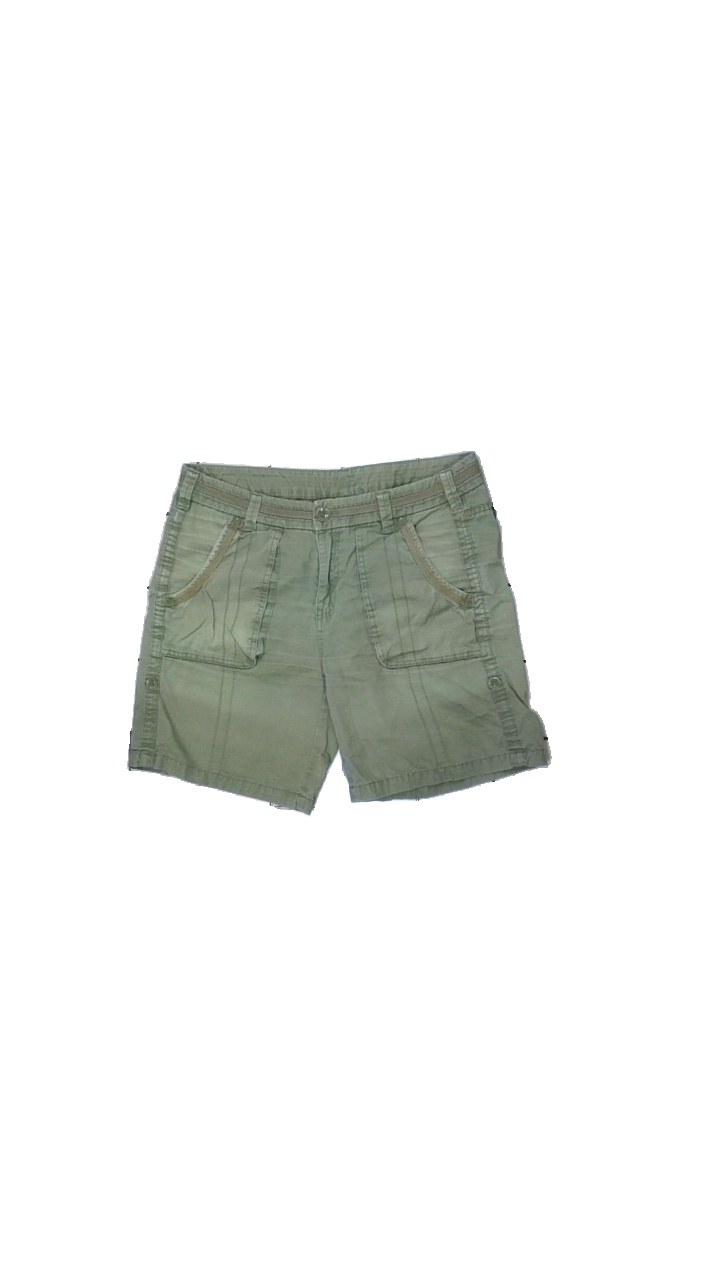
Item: Shorts (Ladies)
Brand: Kappahl
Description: Green shorts from Kappahl, size 40. Poor condition.
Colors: Green
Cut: Regular
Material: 100% cott
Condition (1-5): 2
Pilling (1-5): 5
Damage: color faded all over the shorts
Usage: Recycle
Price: <50